Native Americans in film

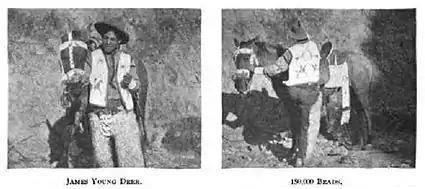

In 1908, D.W. Griffith released "The Red Man and the Child." The film featured a sympathetic depiction of Native American characters; however, critics describe their portrayal as a "helpless Indian race...forced to recede before the advancing white." Similar depictions included "The Indian Runner's Romance" (1909) and "The Red Man's View" (1909).